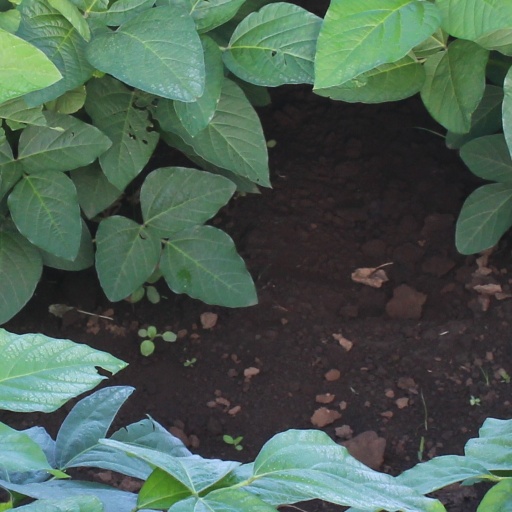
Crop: soybean